Dalkey Book Festival

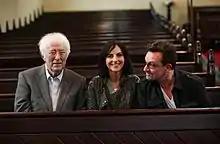
Seamus Heaney, Dalkey Book Festival director Sian Smyth, and Bono in St Patrick's Church of Ireland during the 2012 festival

The Dalkey Book Festival is an annual literature festival held in Dalkey, County Dublin, Ireland, for four days in June. Since its inception in 2010 by Sian Smyth and David McWilliams, the festival has been held at a variety of venues in Dalkey, including Dalkey Castle, the local Town Hall, the Masonic Lodge, both churches, the local primary school, the medieval graveyard (where an Edgar Allan Poe adaptation was performed at midnight) and at various local cafes, bars and hostelries of the town. The compact nature of the town, its historic architecture and its location prompted the BBC's foreign correspondent John Simpson to call Dalkey "the loveliest little seaside town on Earth."